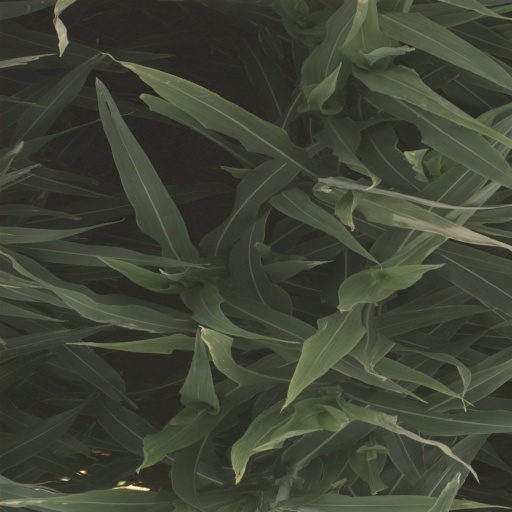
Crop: sorghum